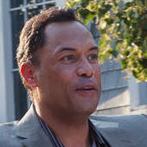
Age: 42